Tarandacuao

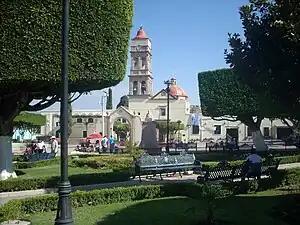
The parish church and central square in Tarandacuao, Guanajuato.

Tarandacuao is a Mexican city (and municipality) located in the lowlands of the state of Guanajuato. The municipality has an area of 117.39 square kilometres, (0.31% of the surface of the state) and is bordered to the north and east by Jerécuaro, to the south by the state of Michoacán, and to the west by Acámbaro. The municipality had 11,583 inhabitants according to the 2005 census. Outlying communities found in Tarandacuao include La Purísima, San Juan De Dios, San José de Hidalgo, San Antonio, El Tocuz, San felipe and La Virgen.